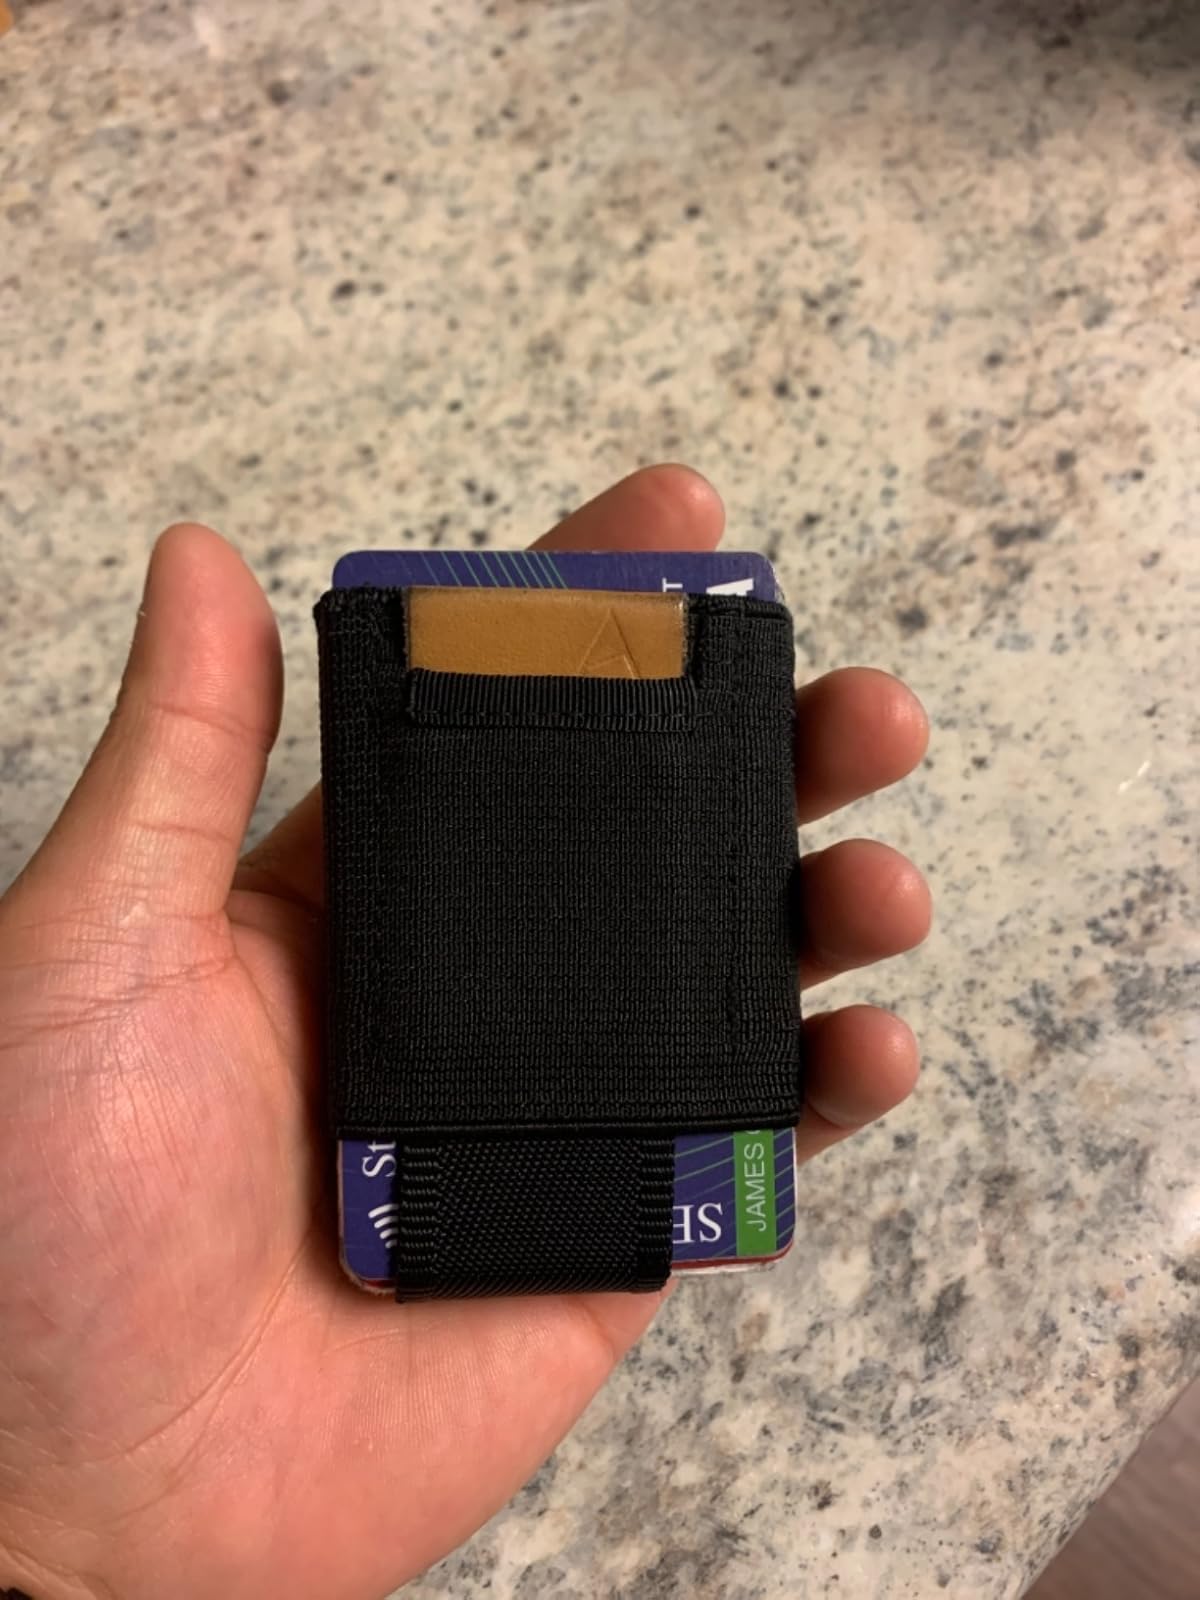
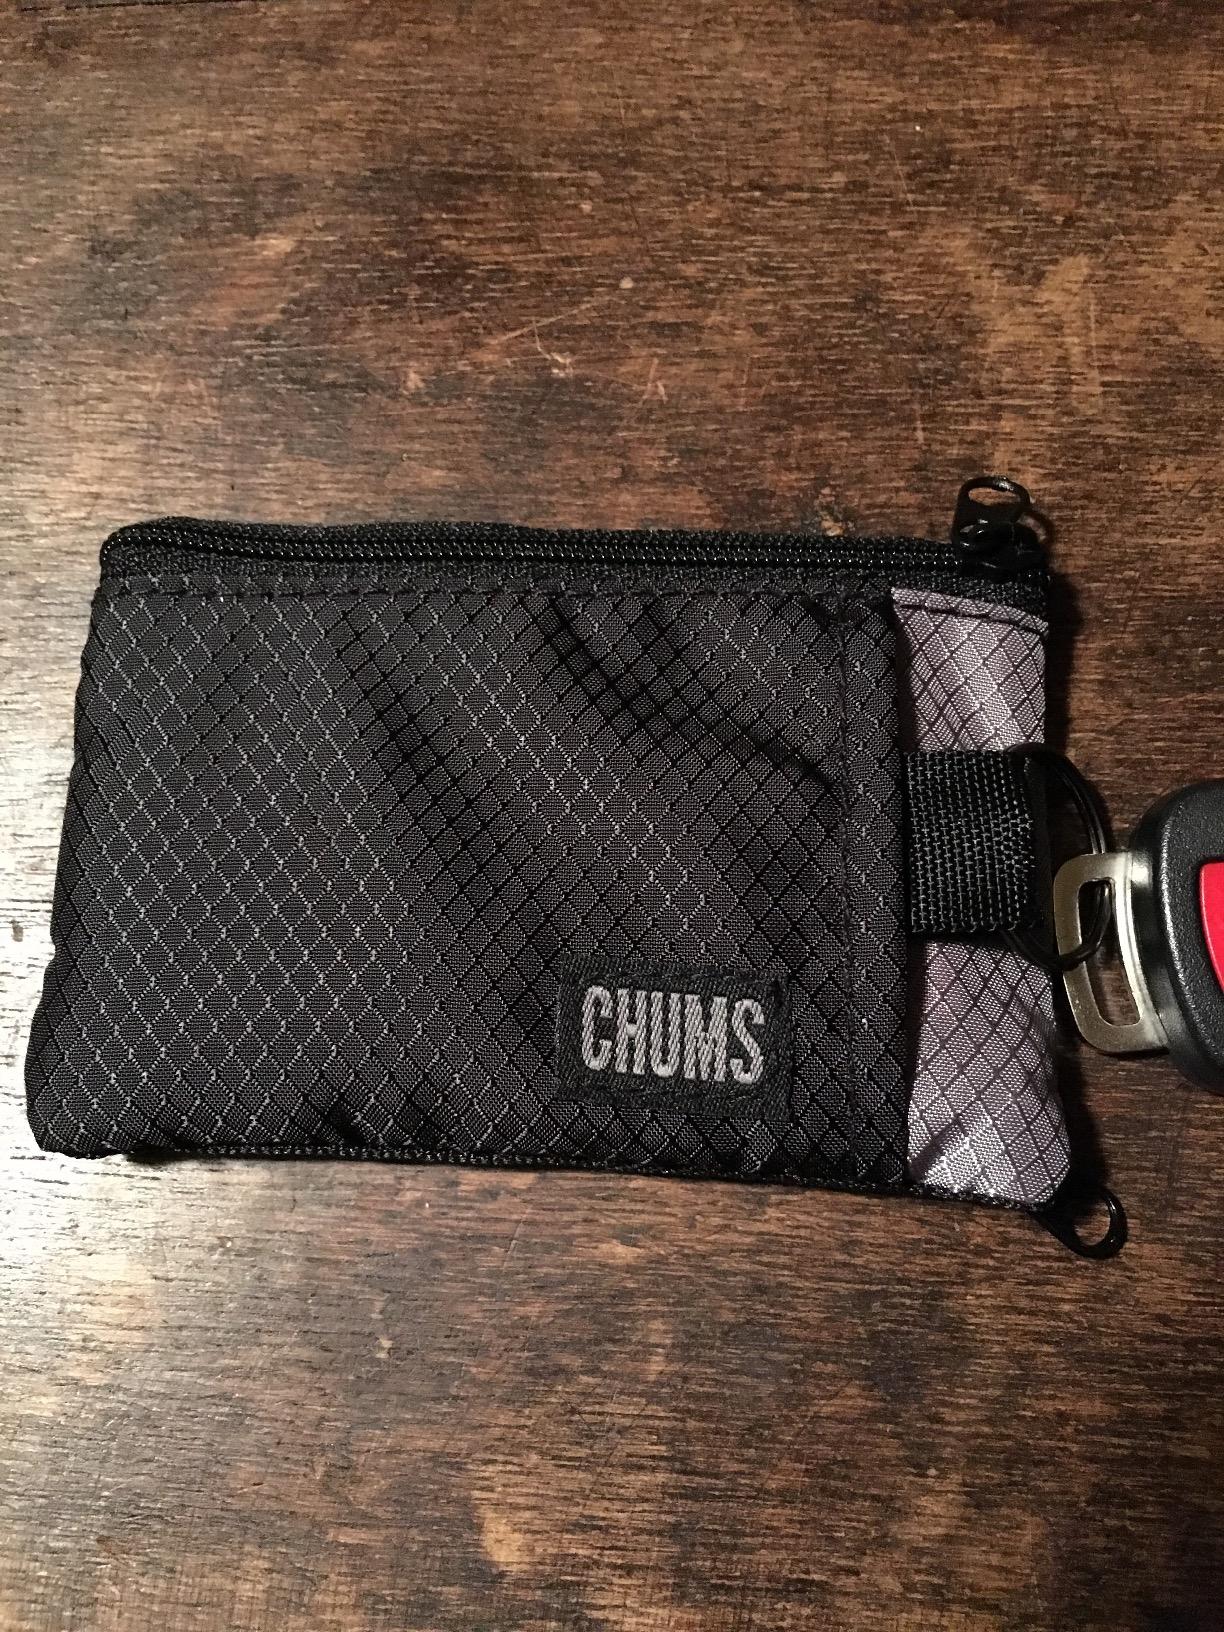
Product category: accessories_wallet
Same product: no